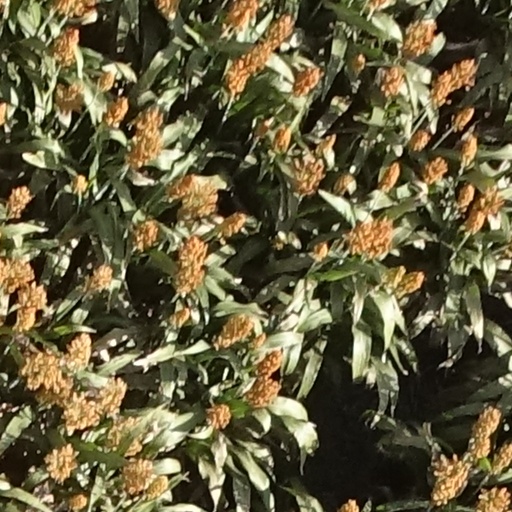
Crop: sorghum